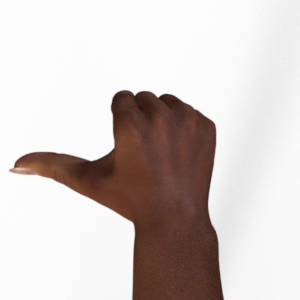
Label: rock